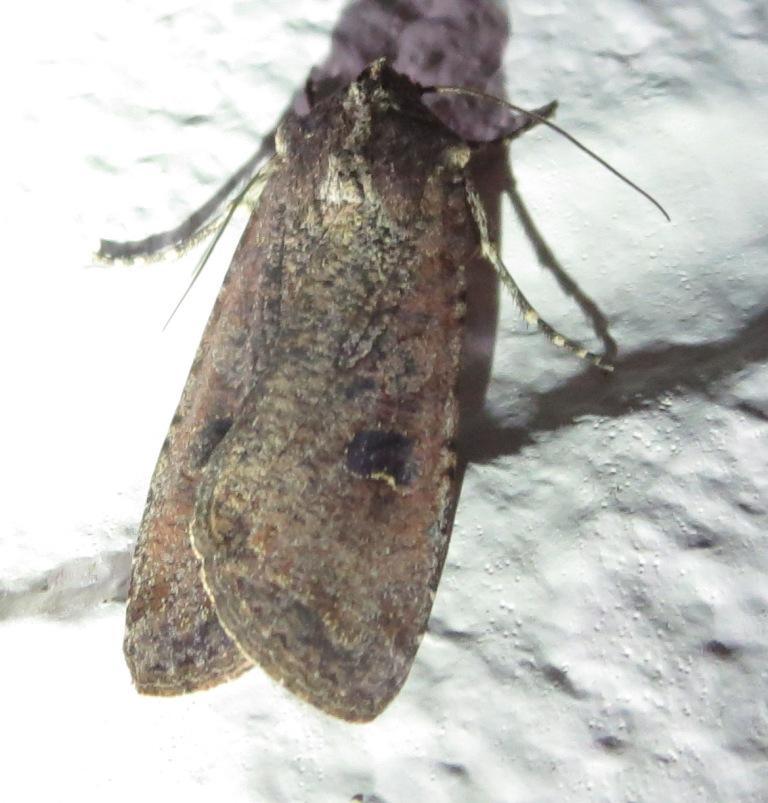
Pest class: cutworms